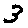
Label: 3